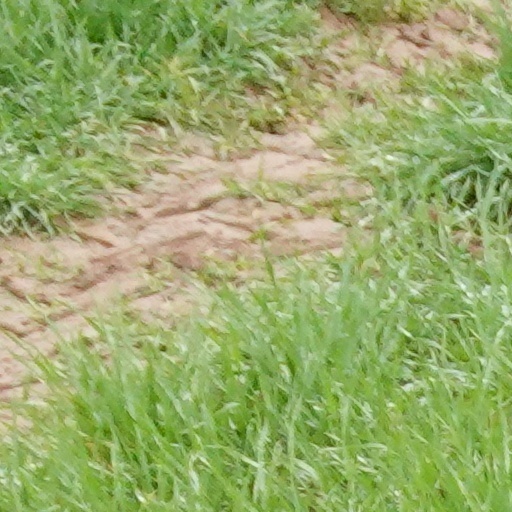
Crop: wheat